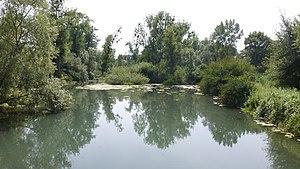
Réserve naturelle de l’île du Rohrschollen à Strasbourg.
La réserve naturelle nationale de l'île du Rohrschollen est une réserve naturelle nationale d’Alsace. Créée en 1997, elle est située sur le Rhin au sud-est de Strasbourg et protège 310 hectares de forêt alluviale.